Malika Ouattara

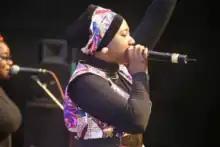
Malika la Slameuse during a performance

In 2019 she set up the Slamazone Foundation of which she is President, in order to fund raise for social issues in her country. However the charity had to reprioritise its work in the face of the COVID-19 pandemic; their focus moved to virus prevention through the promotion of good hygiene. In her previous career she worked for the African Institute of Management. On 10 September 2020, Ouattara encouraged as many of her fanclub as possible to donate blood. She also signed a memorandum of understanding between the Slamazone Foundation and the National Blood Transfusion Centre in Ouagadougou.